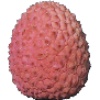
Label: lychee